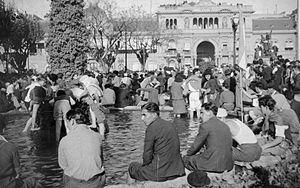
On appelle en Argentine jour de la Loyauté la journée commémorative annuelle du 17 octobre 1945, date à laquelle eut lieu à Buenos Aires une vaste mobilisation ouvrière et syndicale pour exiger la libération du colonel Juan Perón, alors retenu prisonnier par les secteurs conservateurs de la dictature militaire au pouvoir.